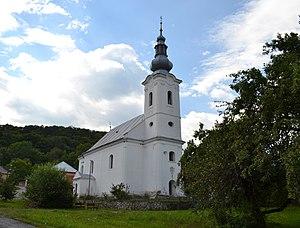
Španie Pole est un village de Slovaquie situé dans la région de Banská Bystrica.